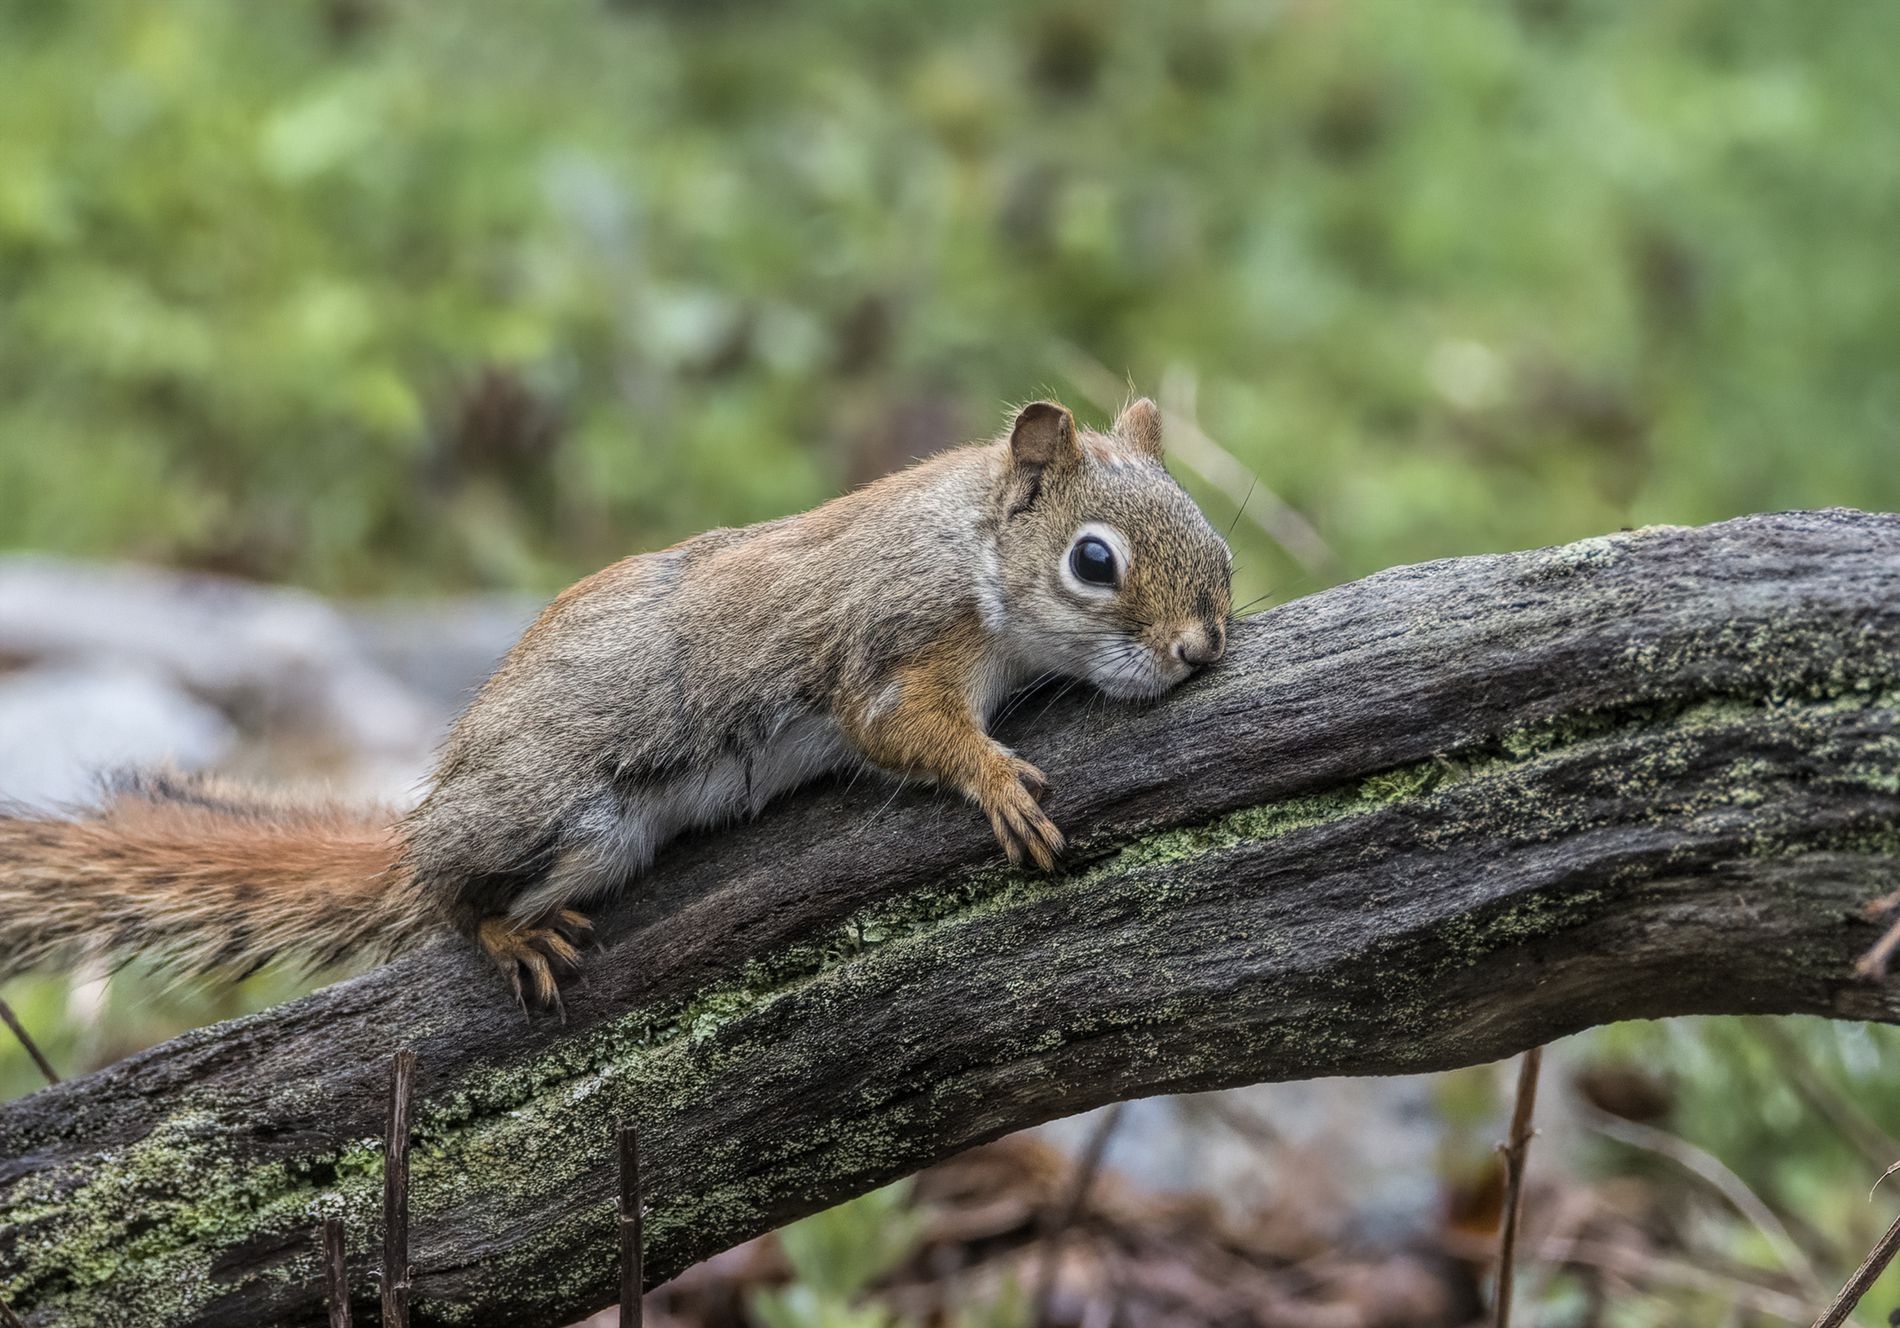
Squirrel on tree branch
This image shows a squirrel is sitting on a tree branch. the squirrel has a long tail. The color of squirrel is brown. The background is blurred.
close-up shot. This image shows a small squirrel. The focus is on the squirrel. the lighting appears to be natural. The setting appears to be outdoors.  The atmosphere feels natural.
Labels: Animal, Mammal, Rodent, Rat, Squirrel, Tree Branch, Blurred Background
Camera: NIKON CORPORATION NIKON D7100
Lens: 150.0-600.0 mm f/5.0-6.3, Tamron SP AF 150-600mm f/5-6.3 VC USD (A011)
Aperture: F6.3
Exposure: 1/640 sec
ISO: 800
Focal length: 360.0 mm